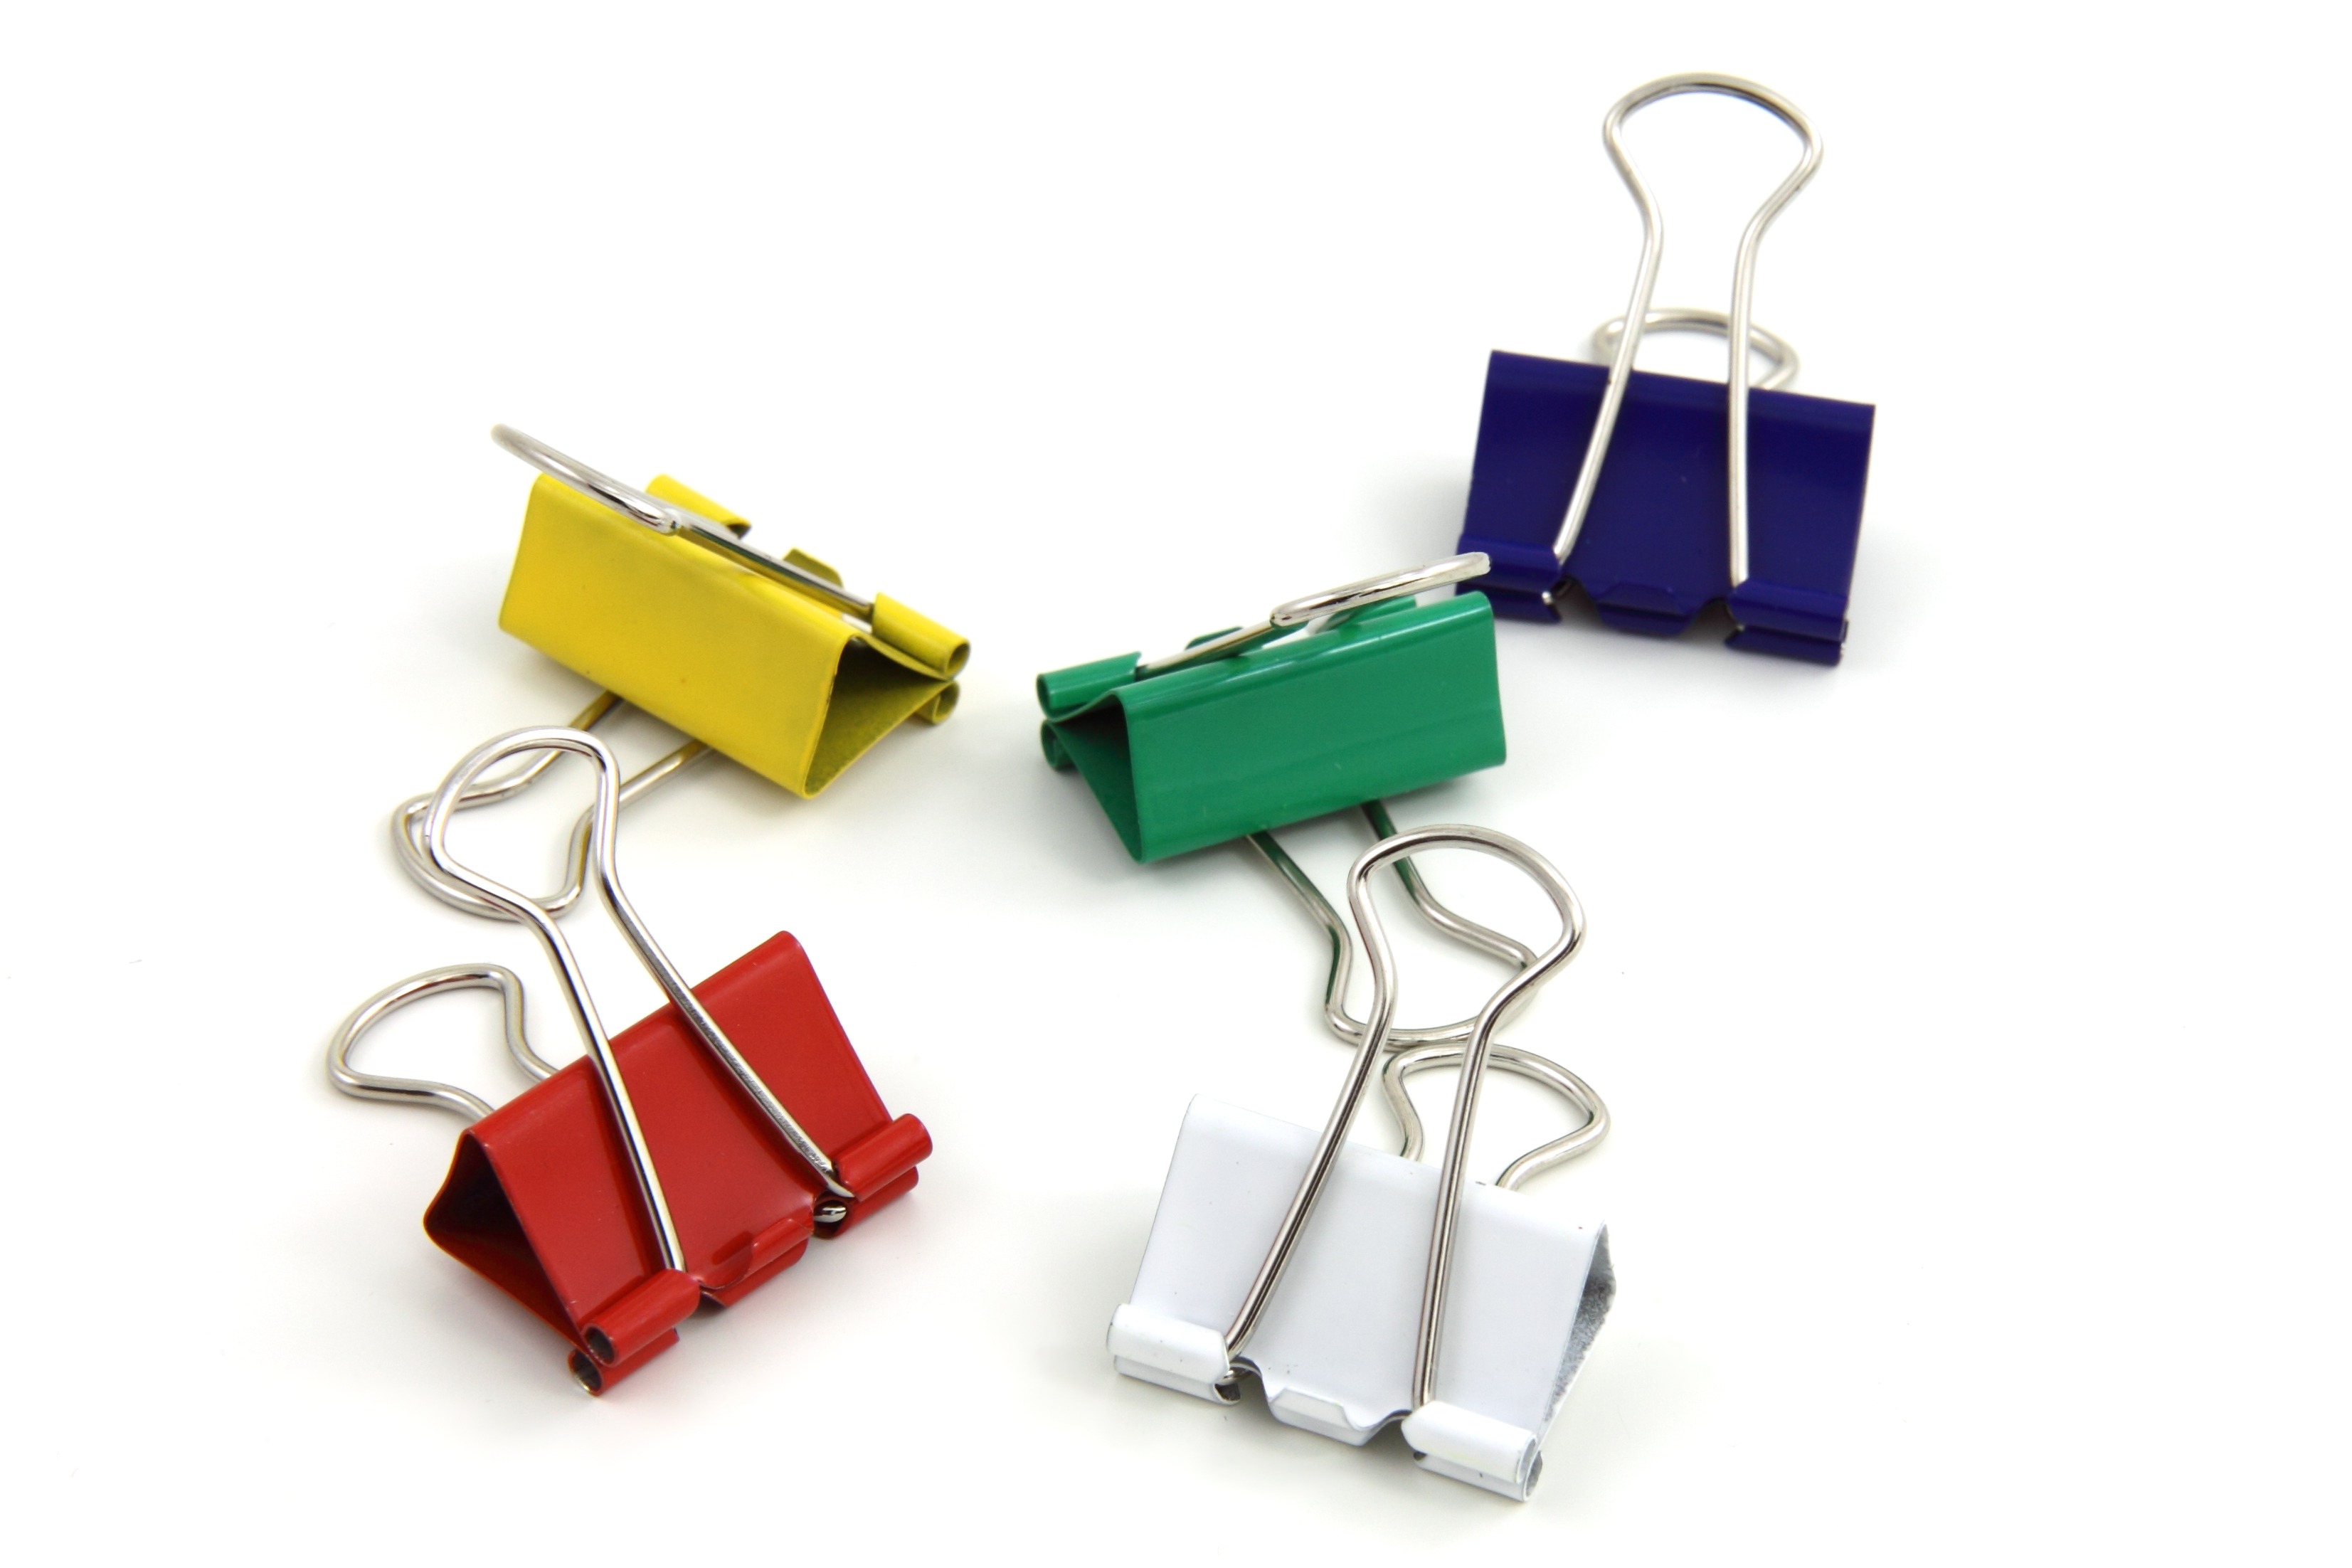
white, green, red, metal, office, blue, yellow, brand, objects, rainbow, stationery, records, supplies, clip, binder, clips, fashion accessory